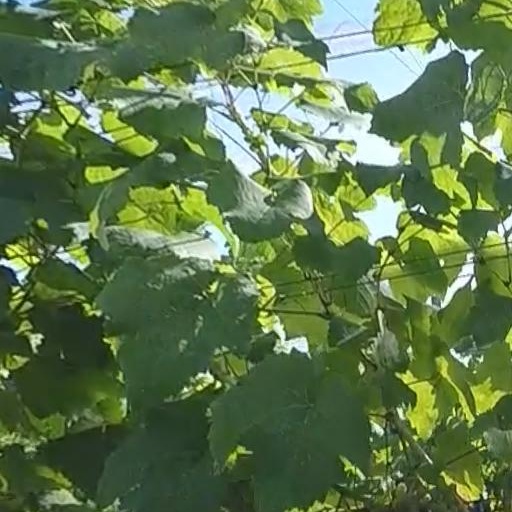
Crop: grape